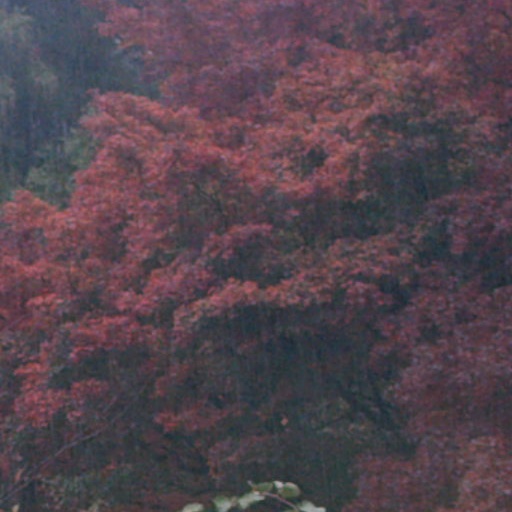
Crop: cassava